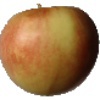
Label: Apple Red 2